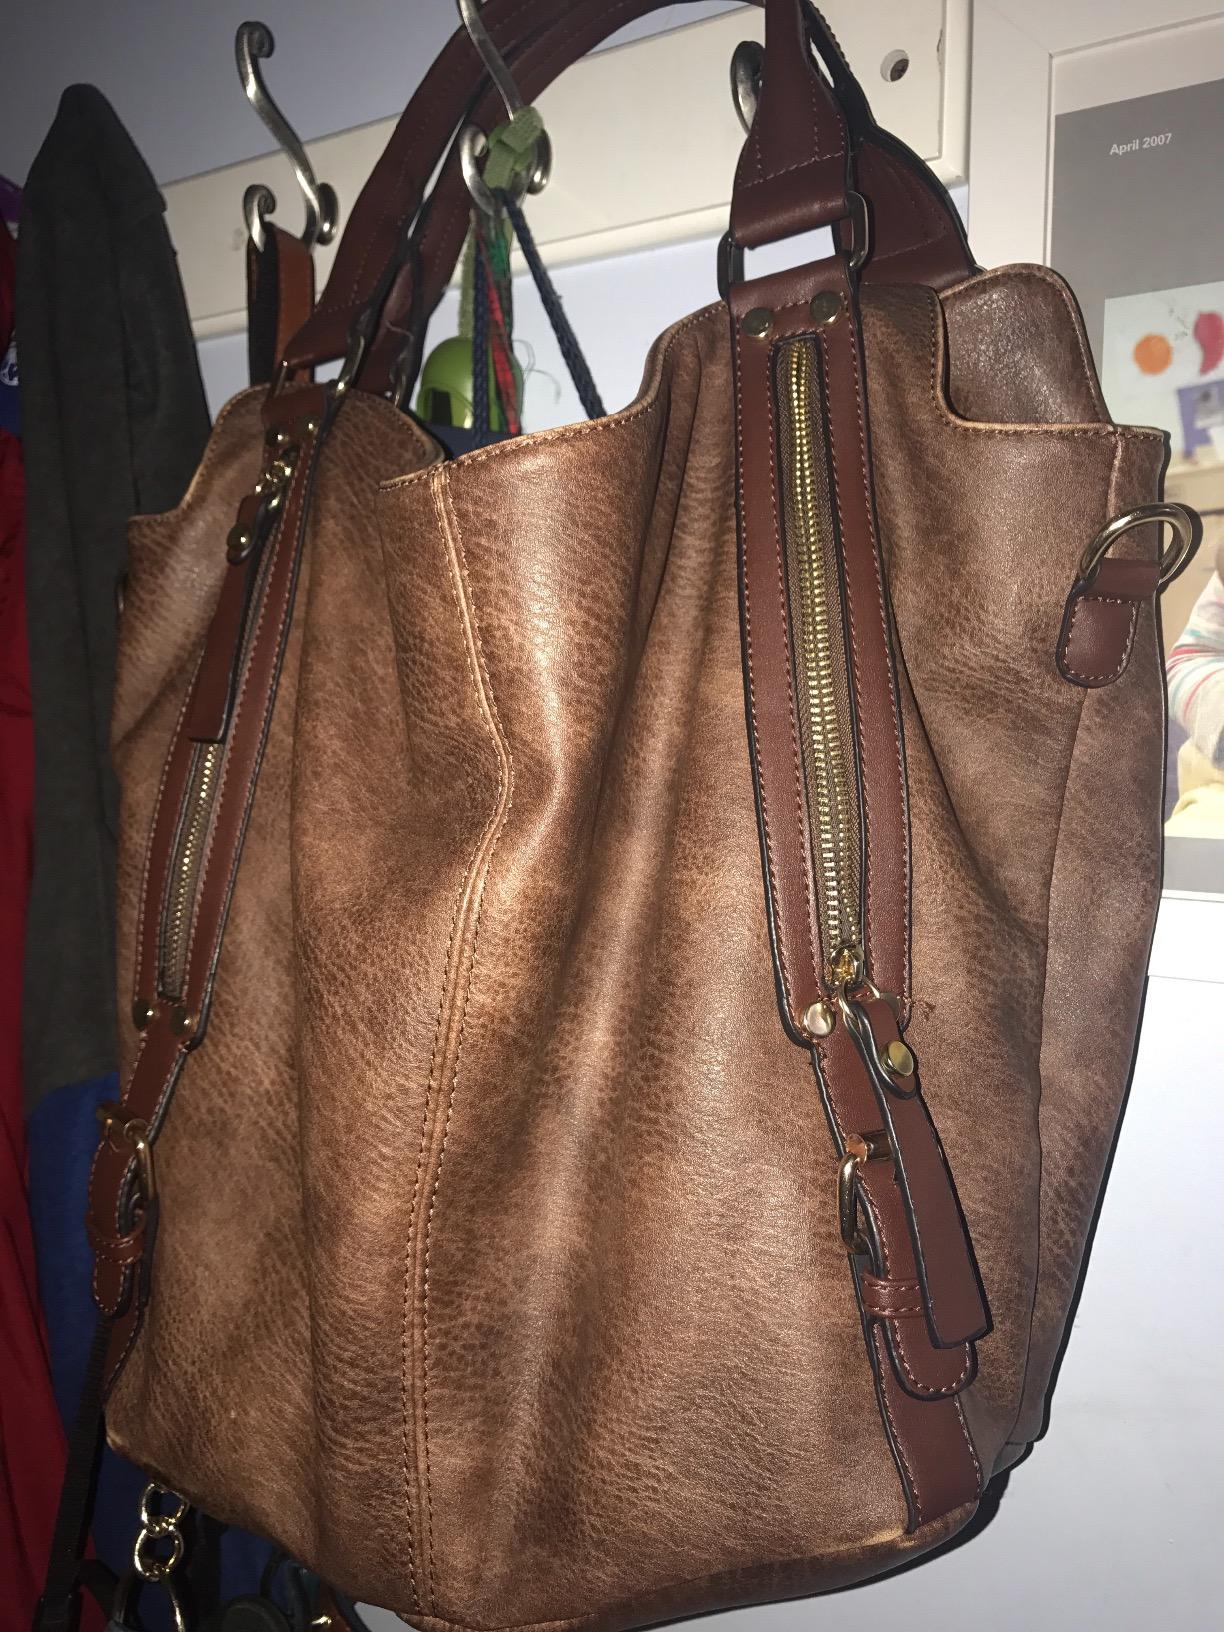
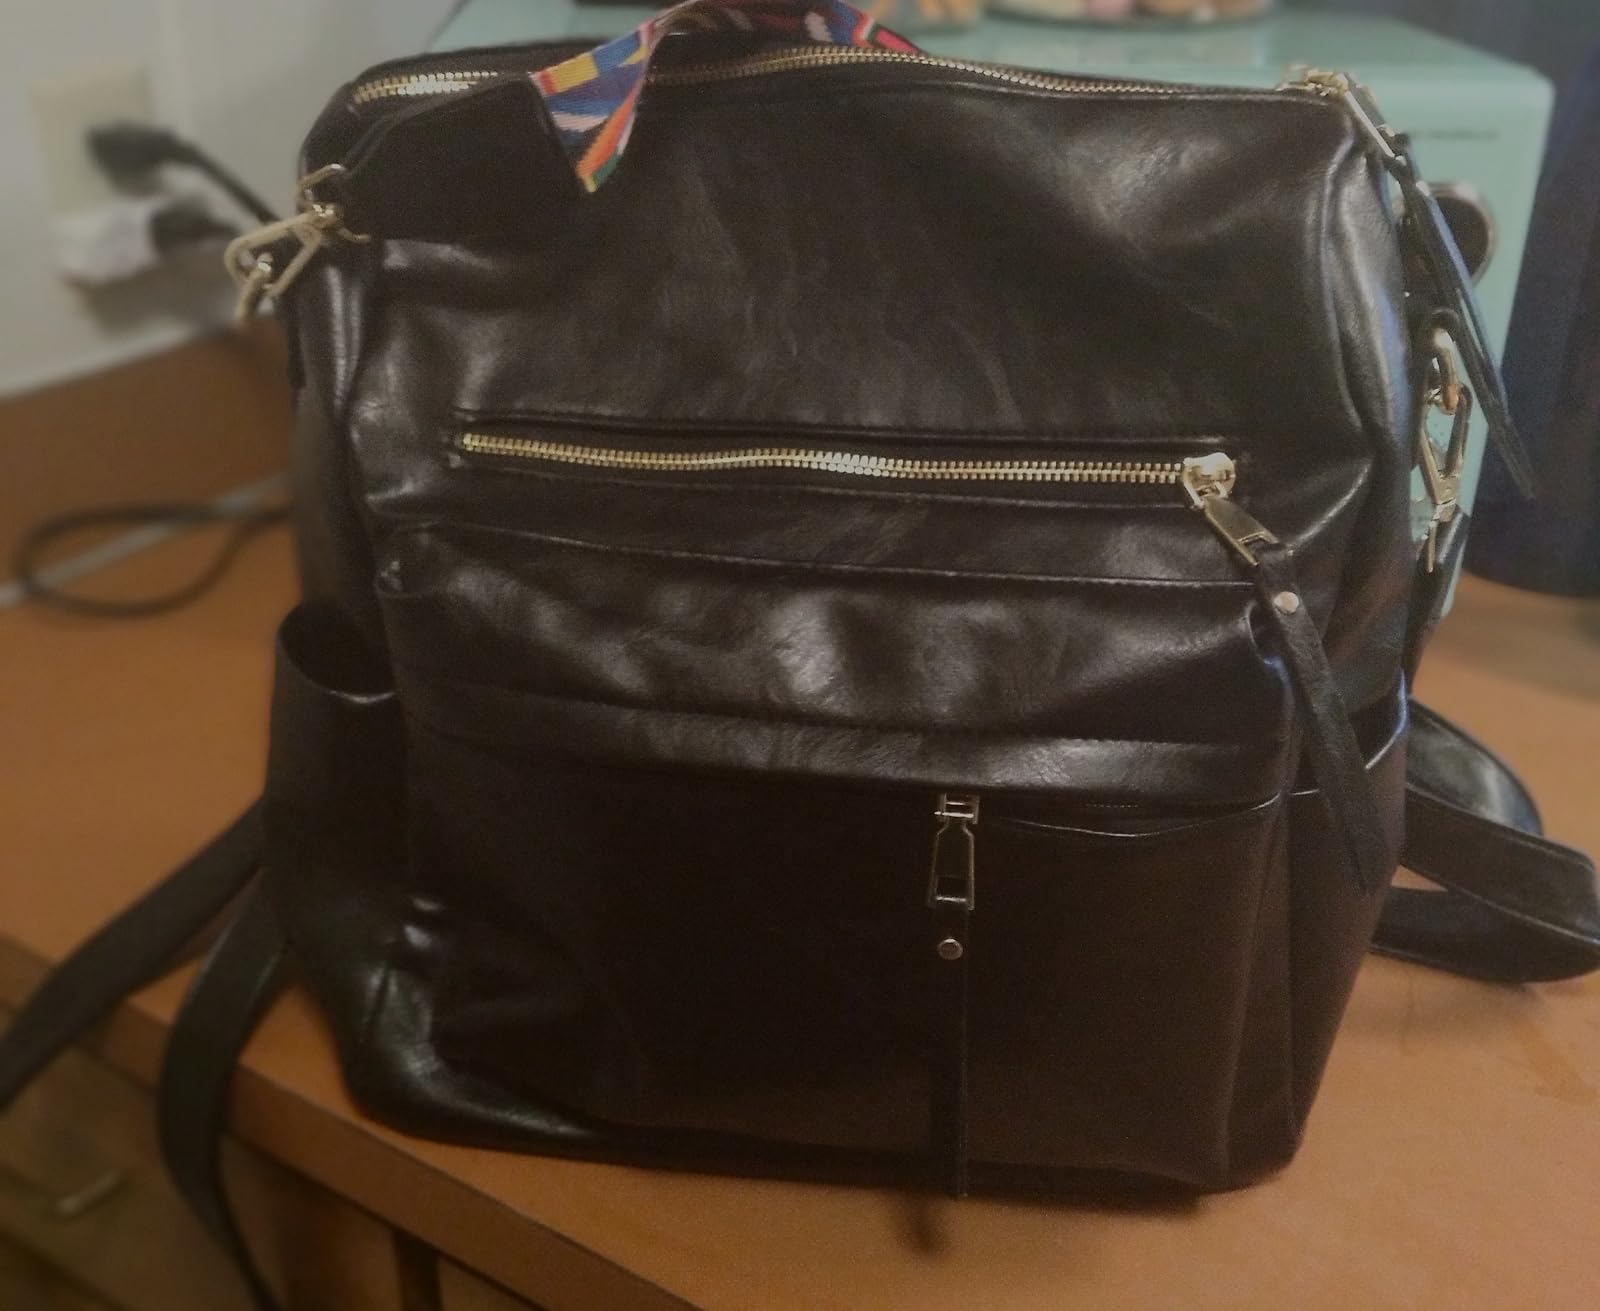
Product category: accessories_handbag
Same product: no